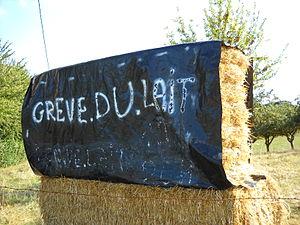
Durant la crise du lait en 2009, près de Préaux-du-Perche, Orne, France.
La crise laitière de 2009 de l'Union européenne a pris naissance au mois de mai 2009, il s'agit d'une crise saisonnière doublée d'une crise de fond. Le lait a été acheté aux producteurs 30 % moins cher qu'un an auparavant, soit environ 100€/1000L. De plus, cette chute du prix a entraîné une baisse des revenus allant de 40 à 60% dans les exploitations laitières. Dans cette crise s'en sortent le mieux les AOP et les produits biologiques qui n'ont pas subi une baisse des prix, ou du moins, très peu. Mais aussi les systèmes herbagers qui ont pu faire d'importantes économies de charges. Ce sont 90 000 éleveurs laitiers qui sont concernés par cette crise.